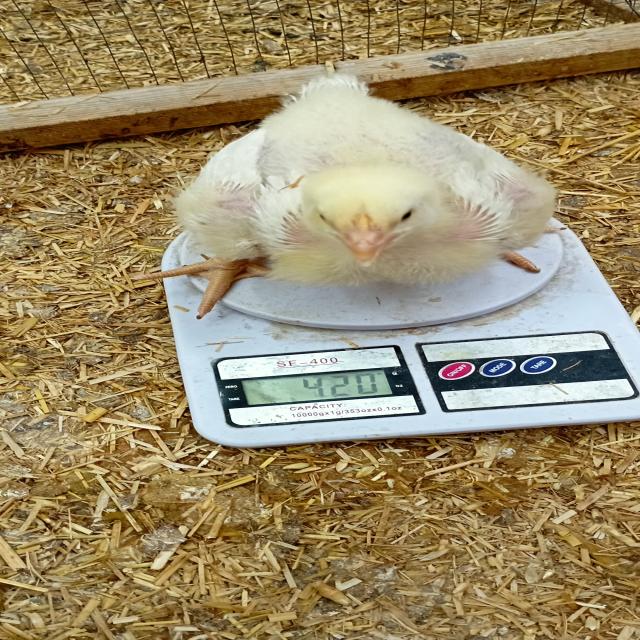
Weight: 420 g